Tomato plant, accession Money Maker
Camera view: horizontal (90 deg, fisheye); turntable rotation: 270 degrees
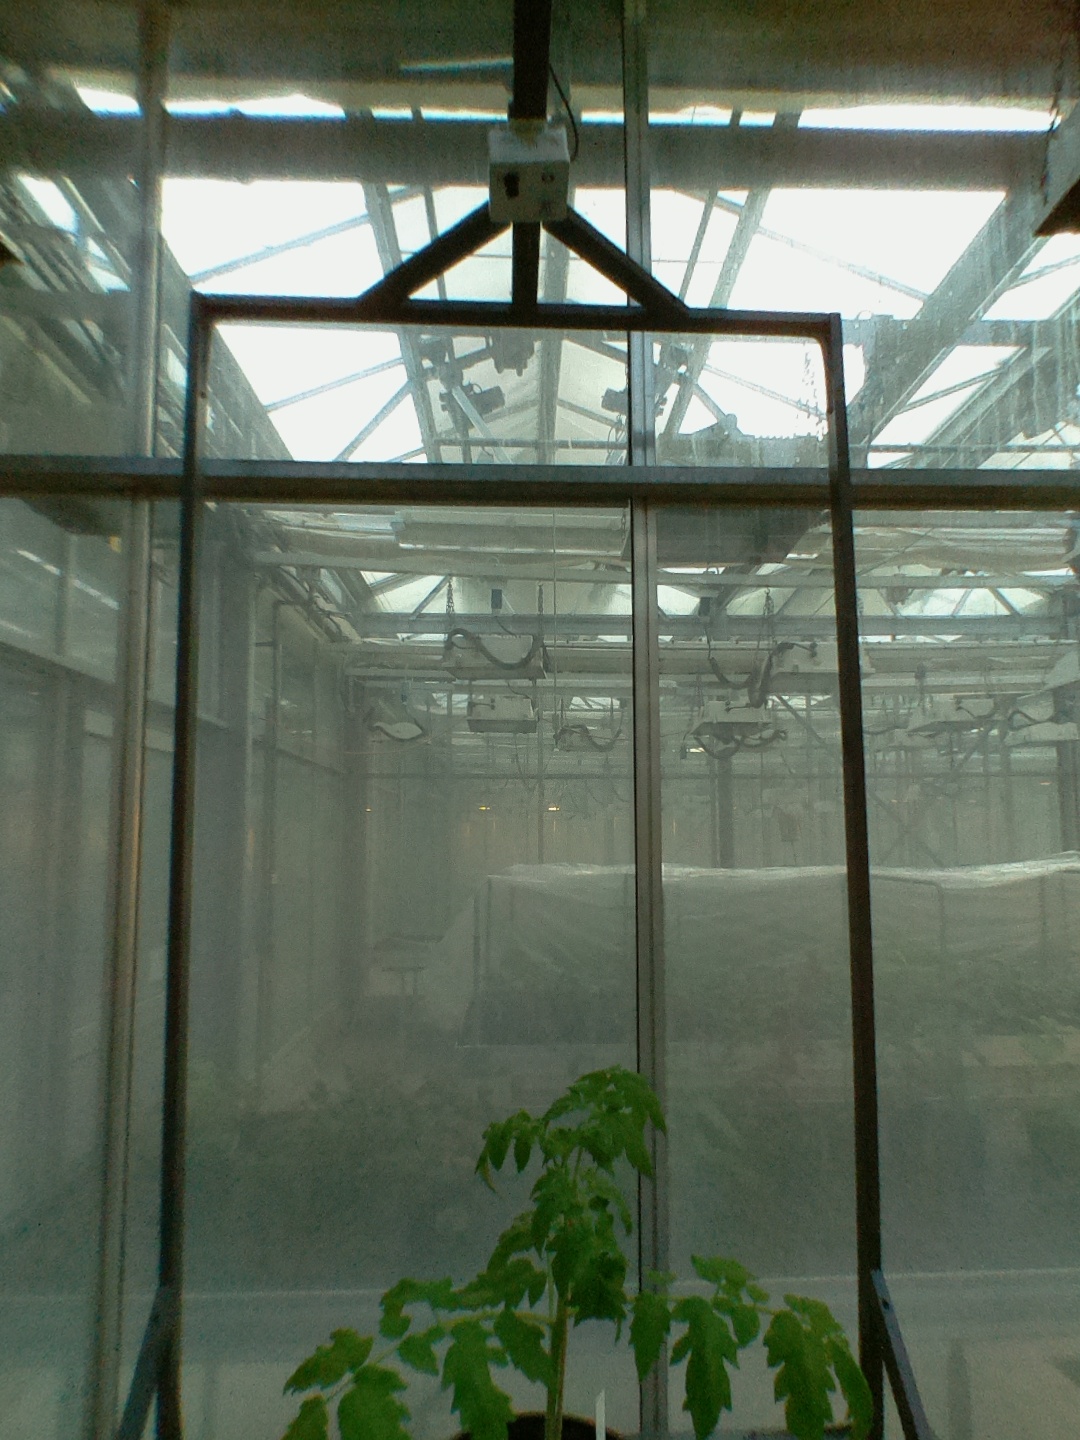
BBCH growth stage 13: 6 of true leaves visible